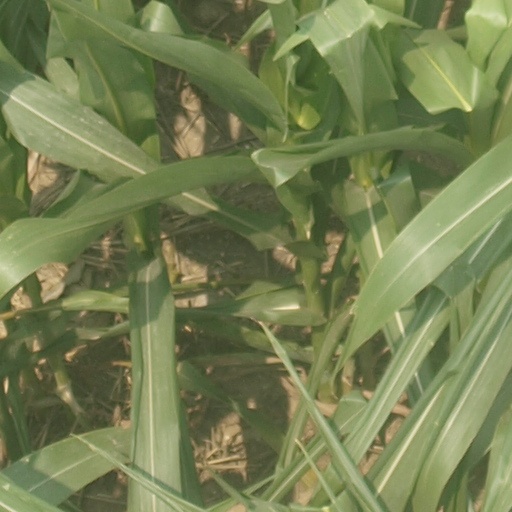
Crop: maize; corn